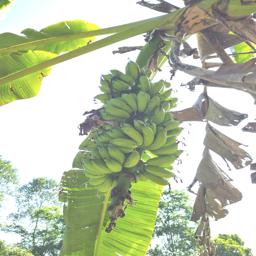
Label: MALBHOG FRUIT